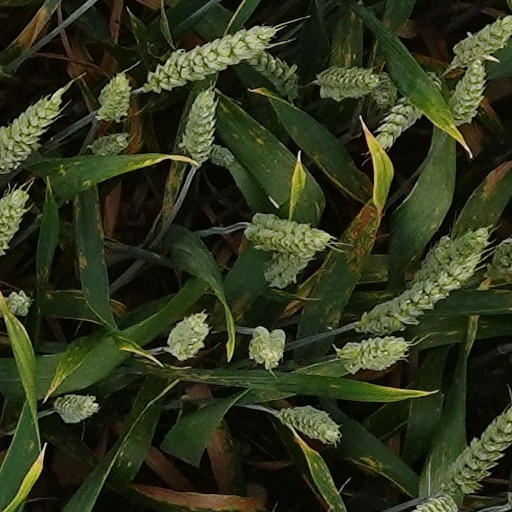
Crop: wheat